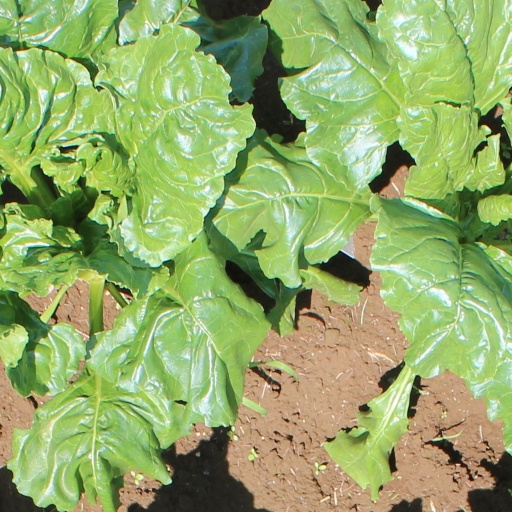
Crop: sugar beet